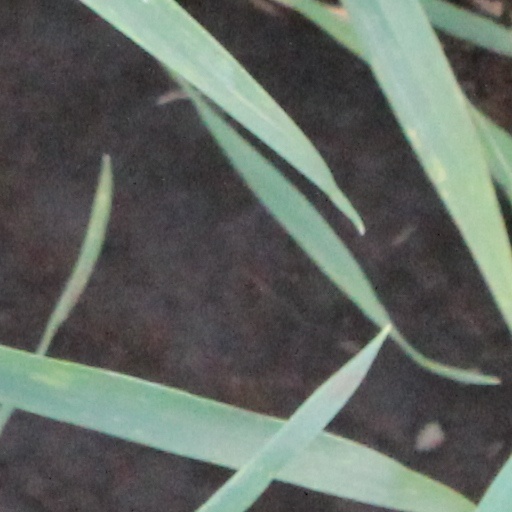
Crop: wheat